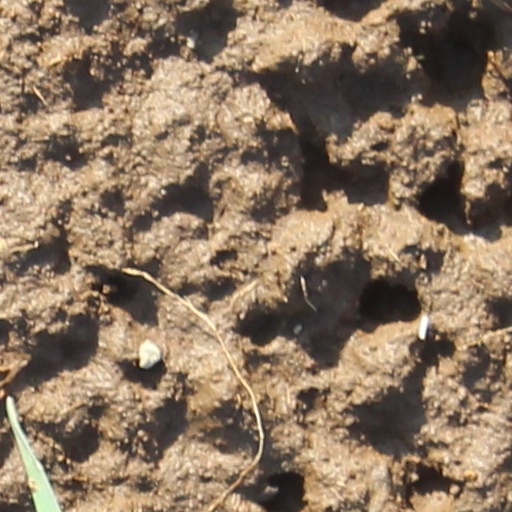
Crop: wheat